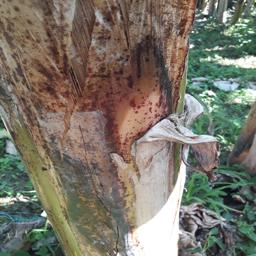
Label: PSEUDOSTEM WEEVIL